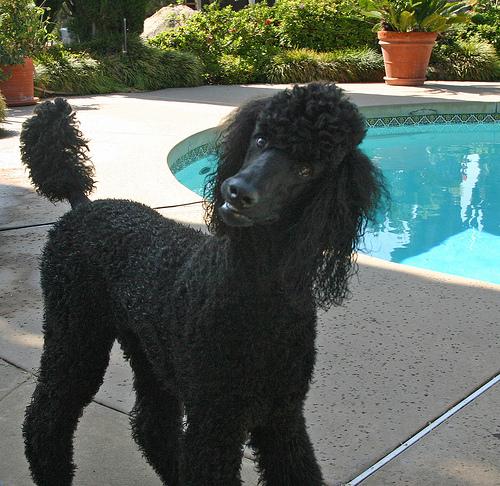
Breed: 316-n000118-standard_poodle